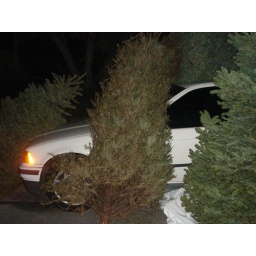
car in the forest